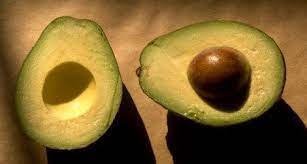
Label: Avocado